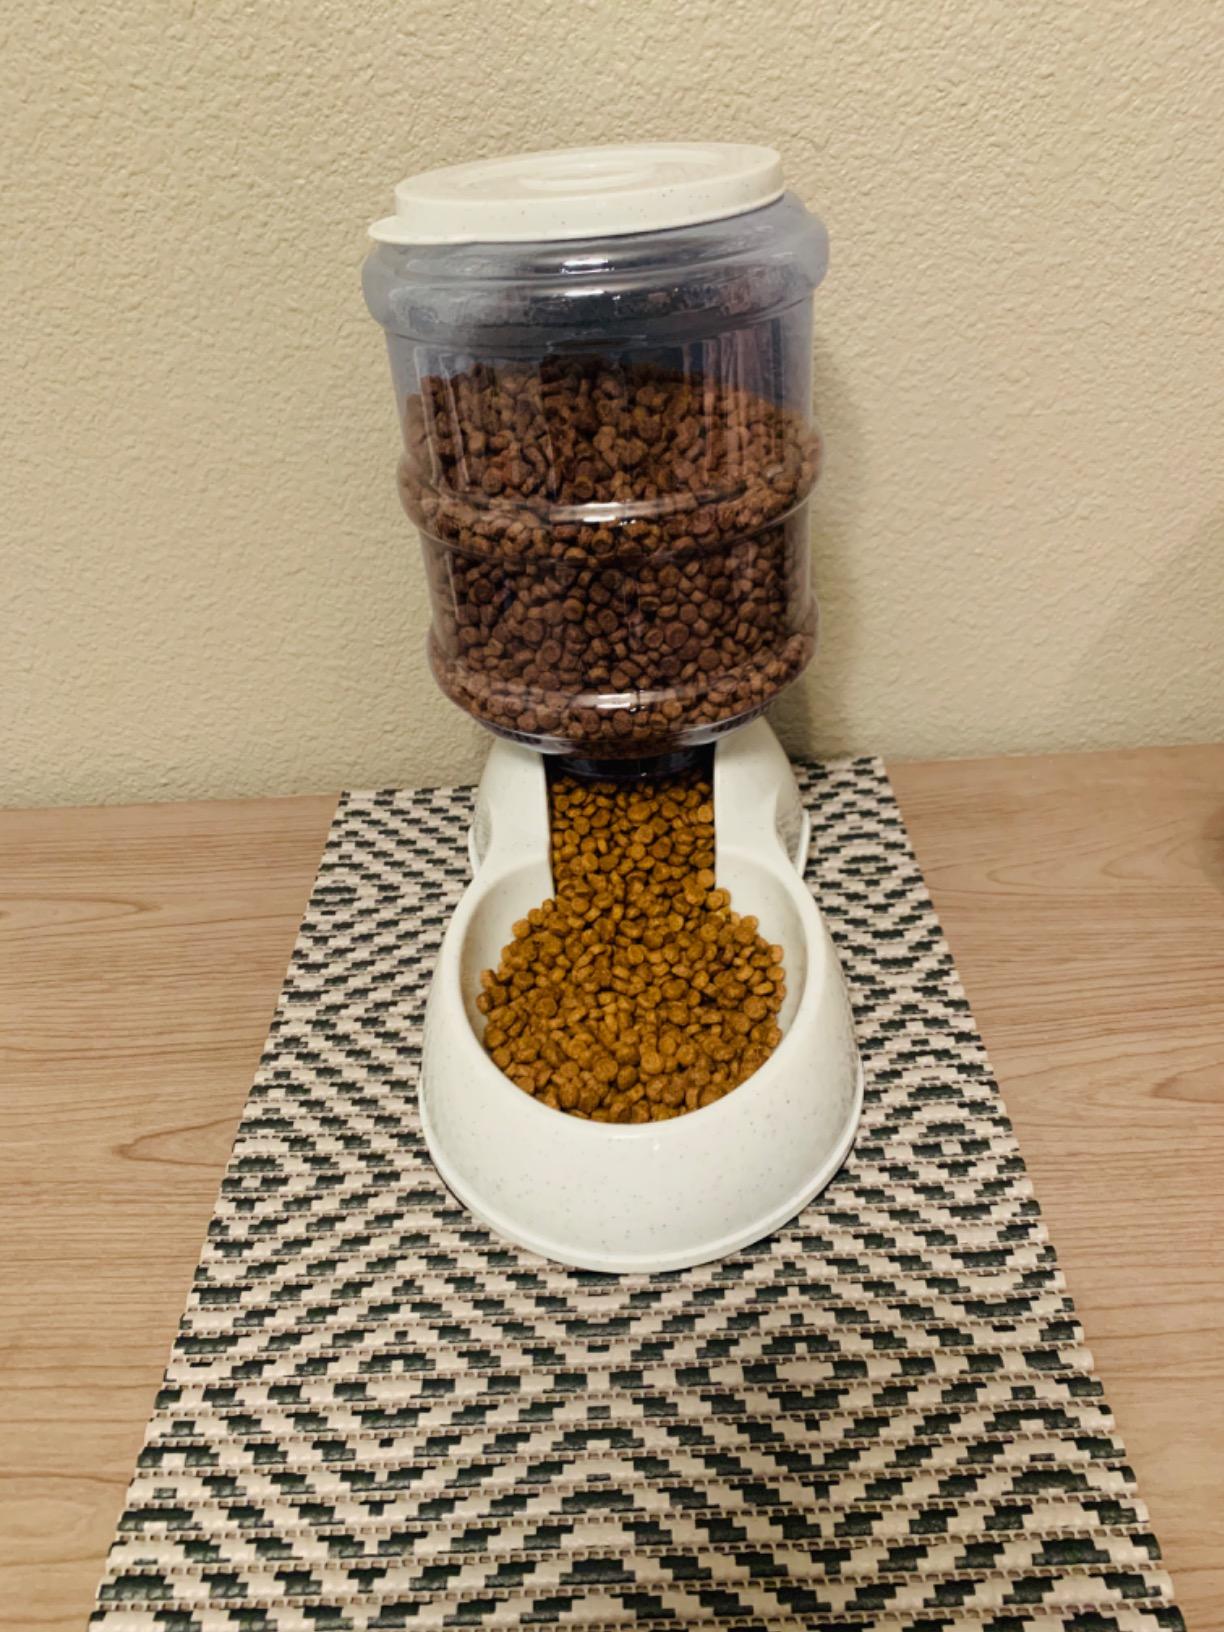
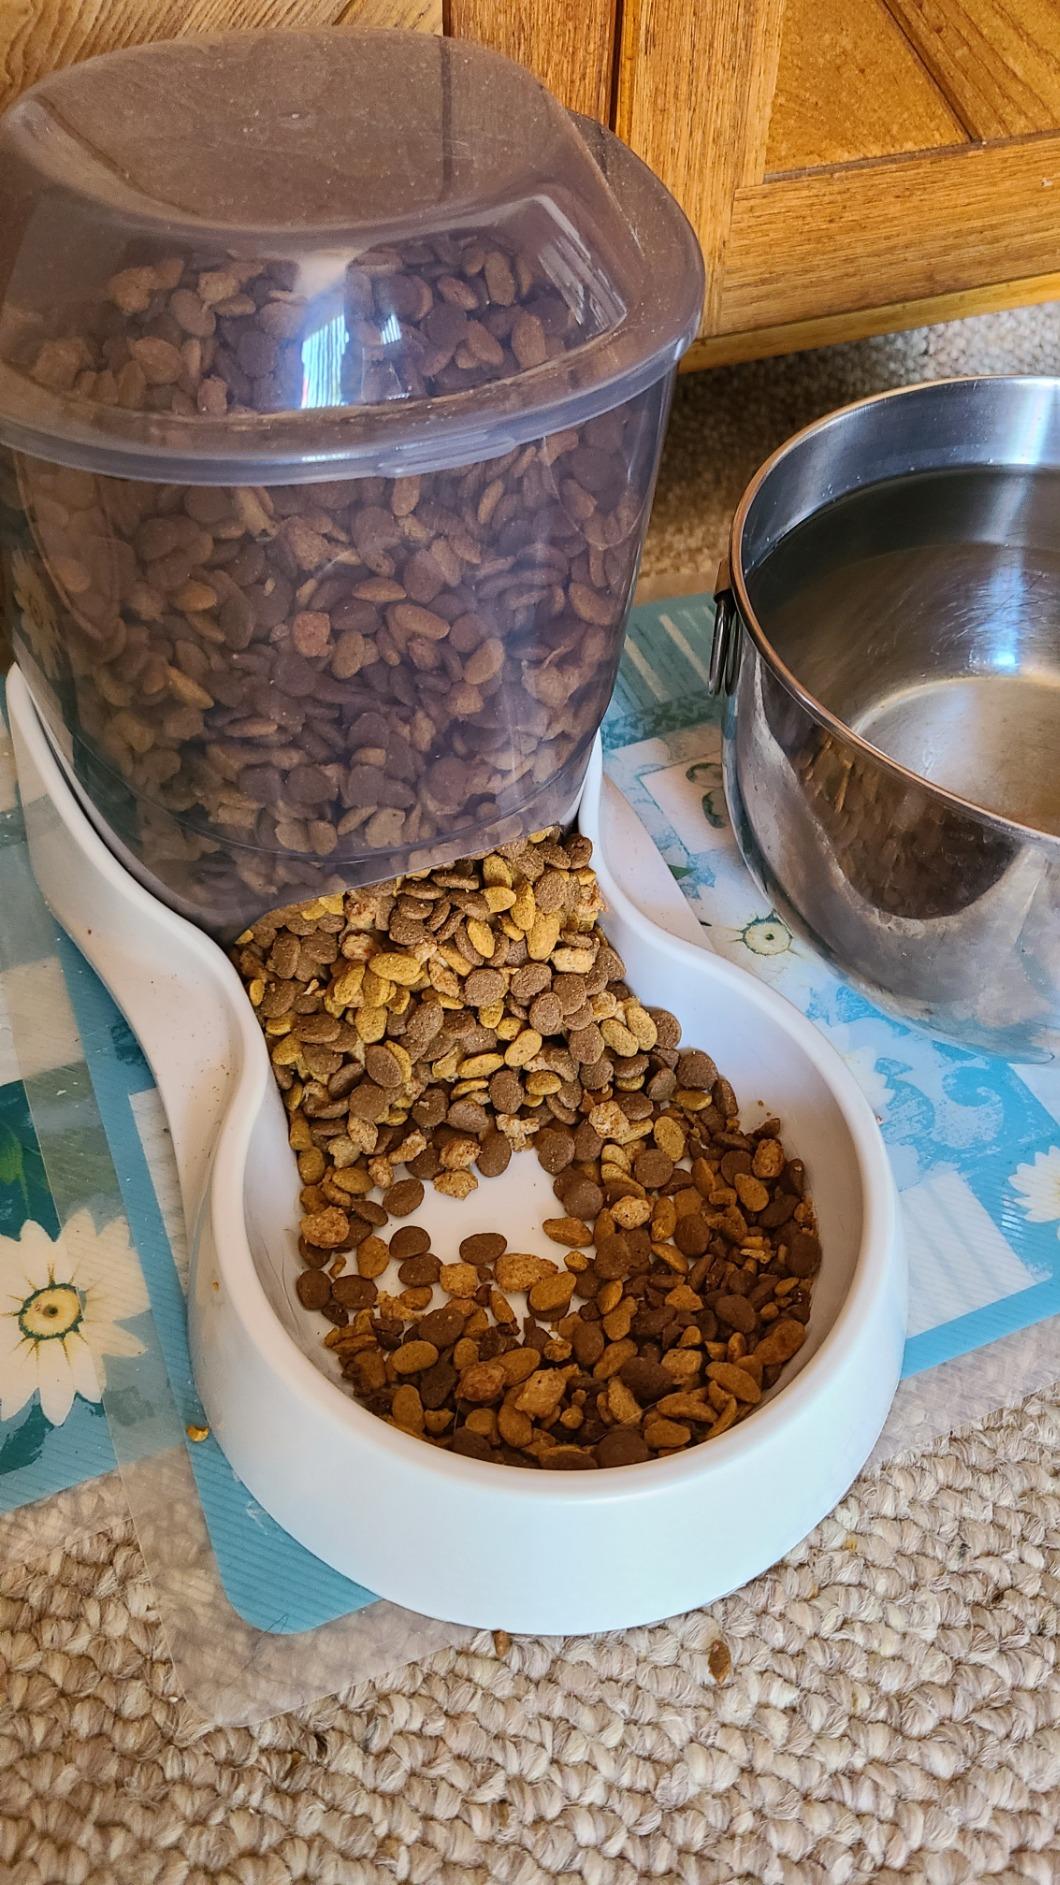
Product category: items_feeder
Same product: no